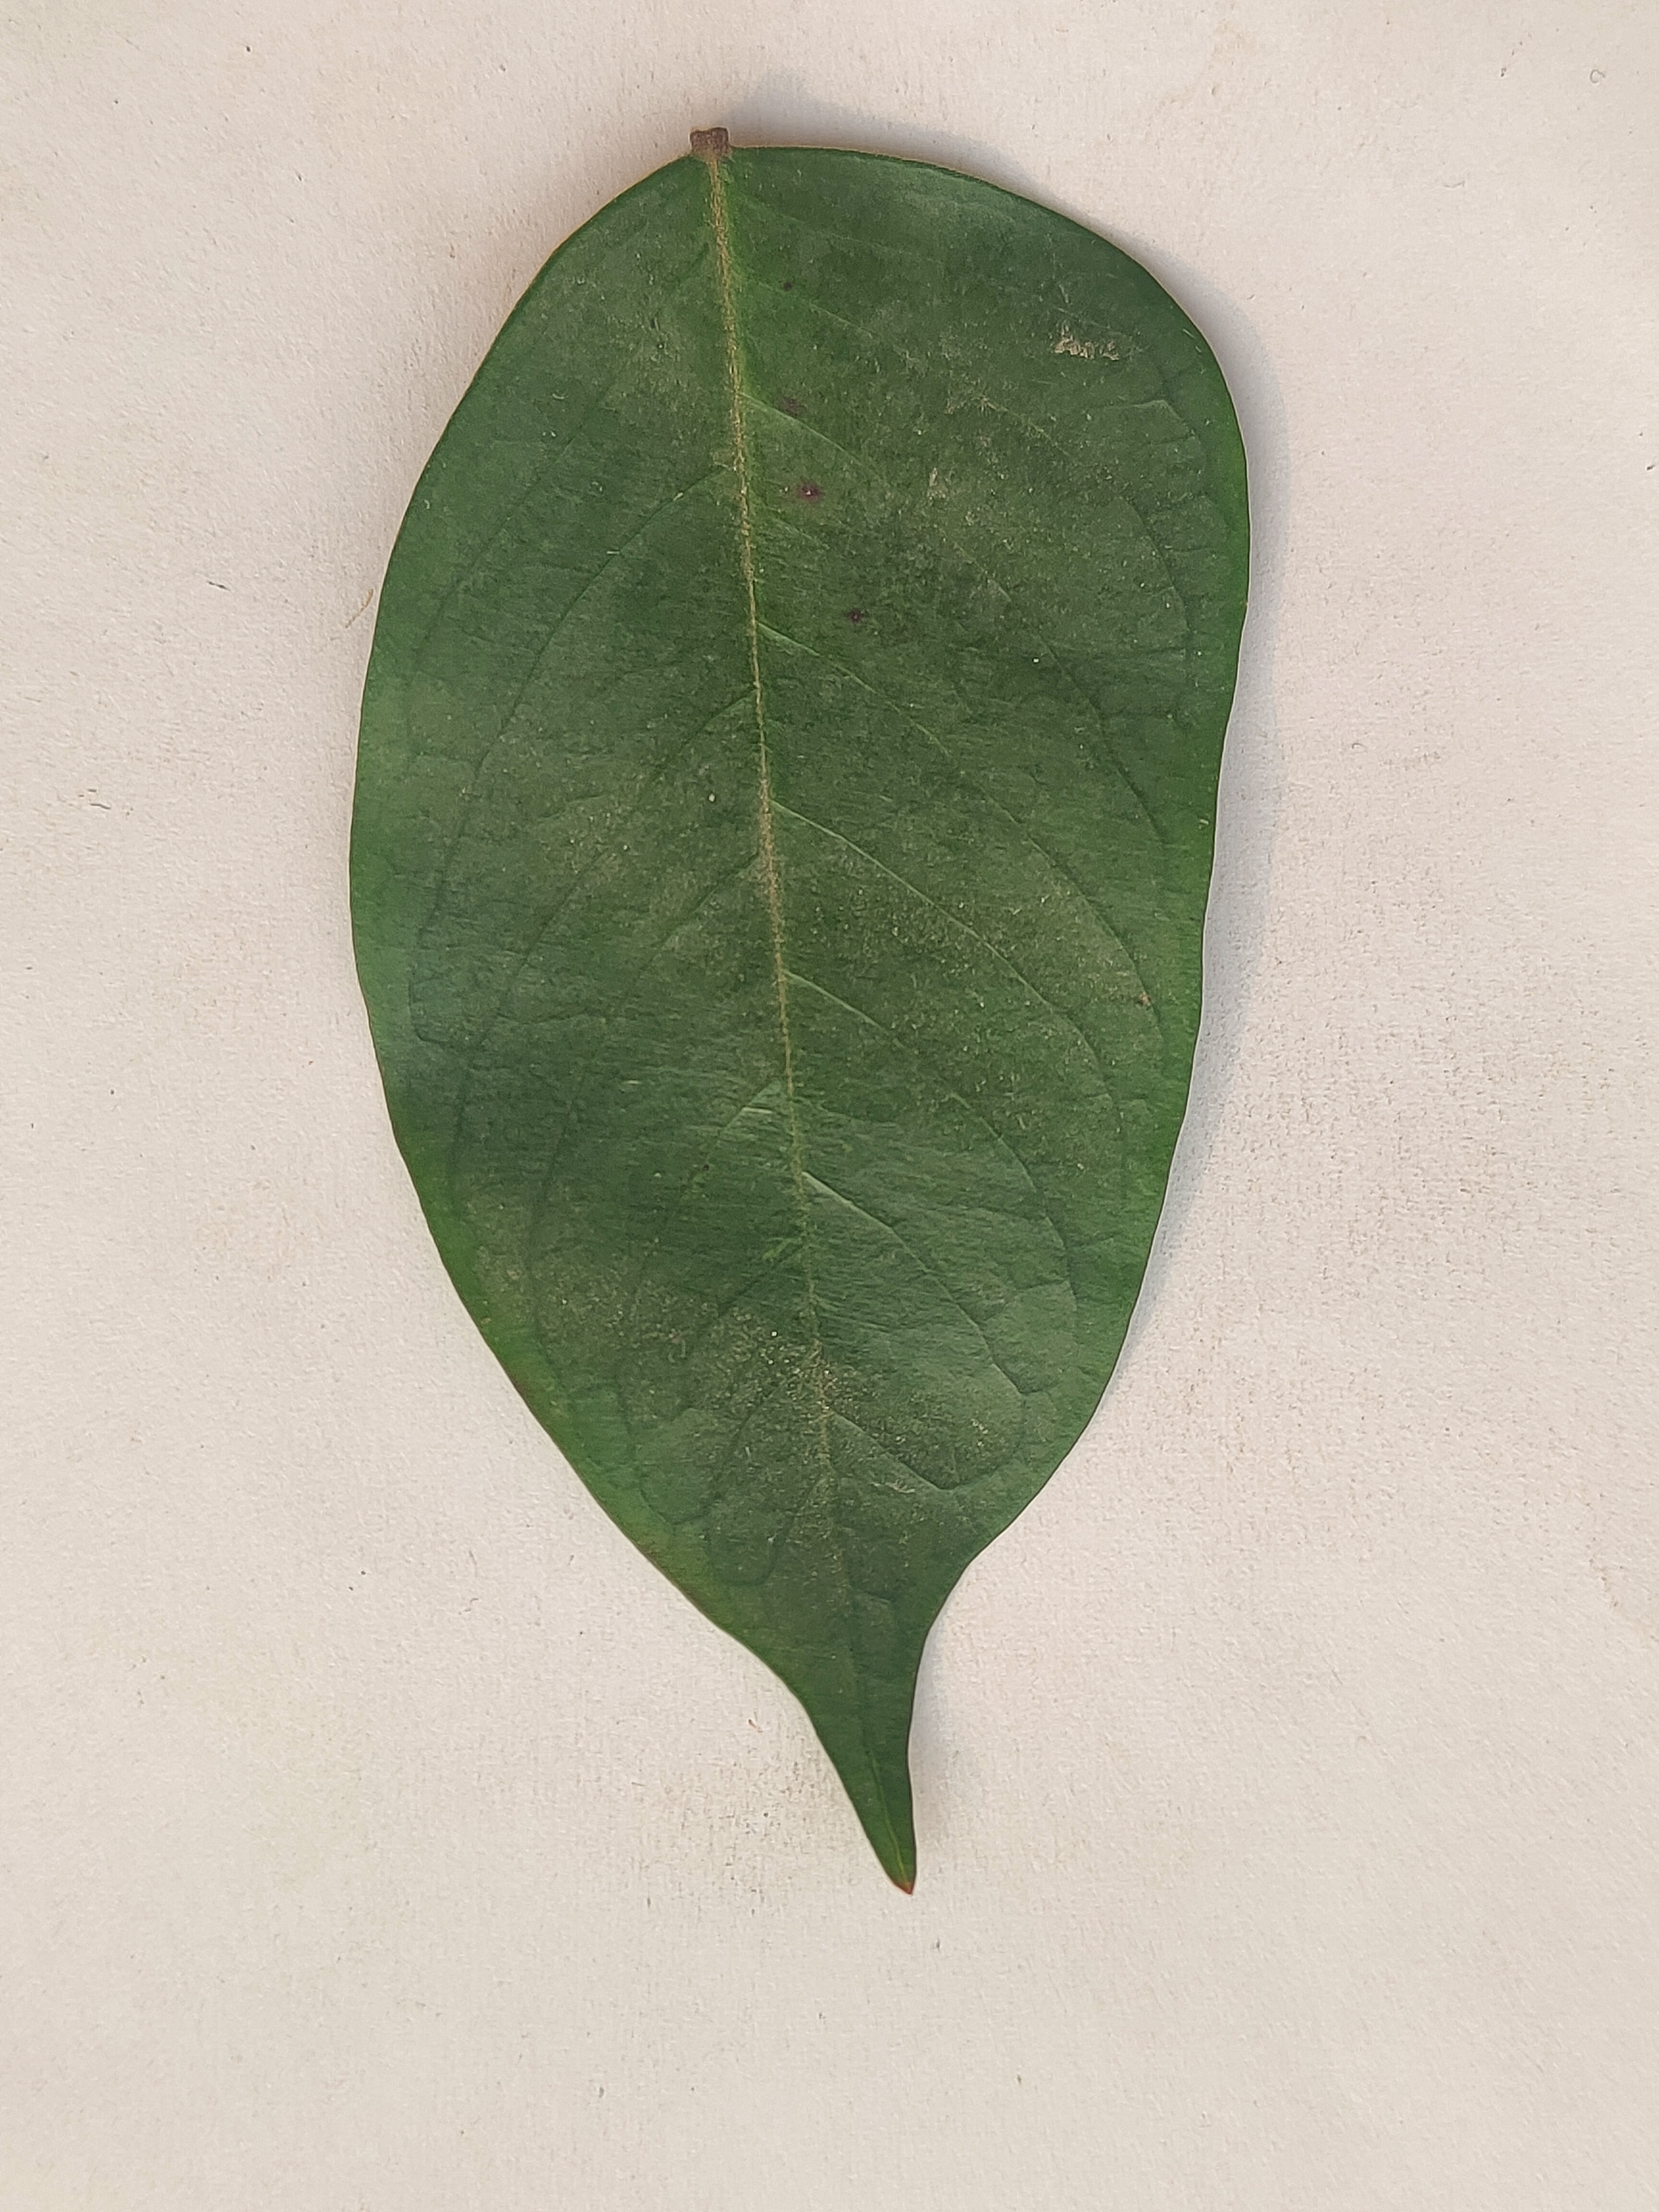
Leaf variety: Star Fruit